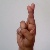
The image shows a hand gesture representing the letter 'R' in Indian Sign Language.